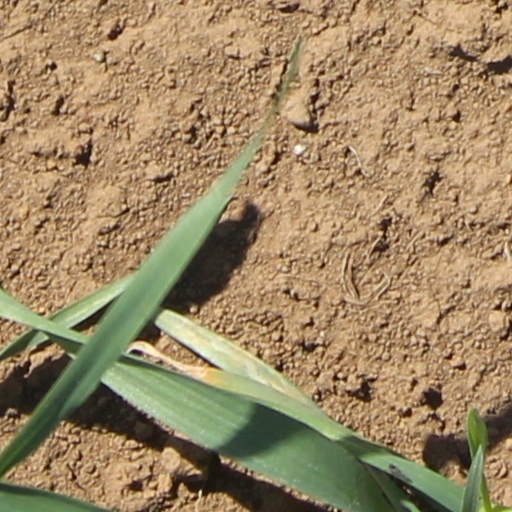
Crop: wheat